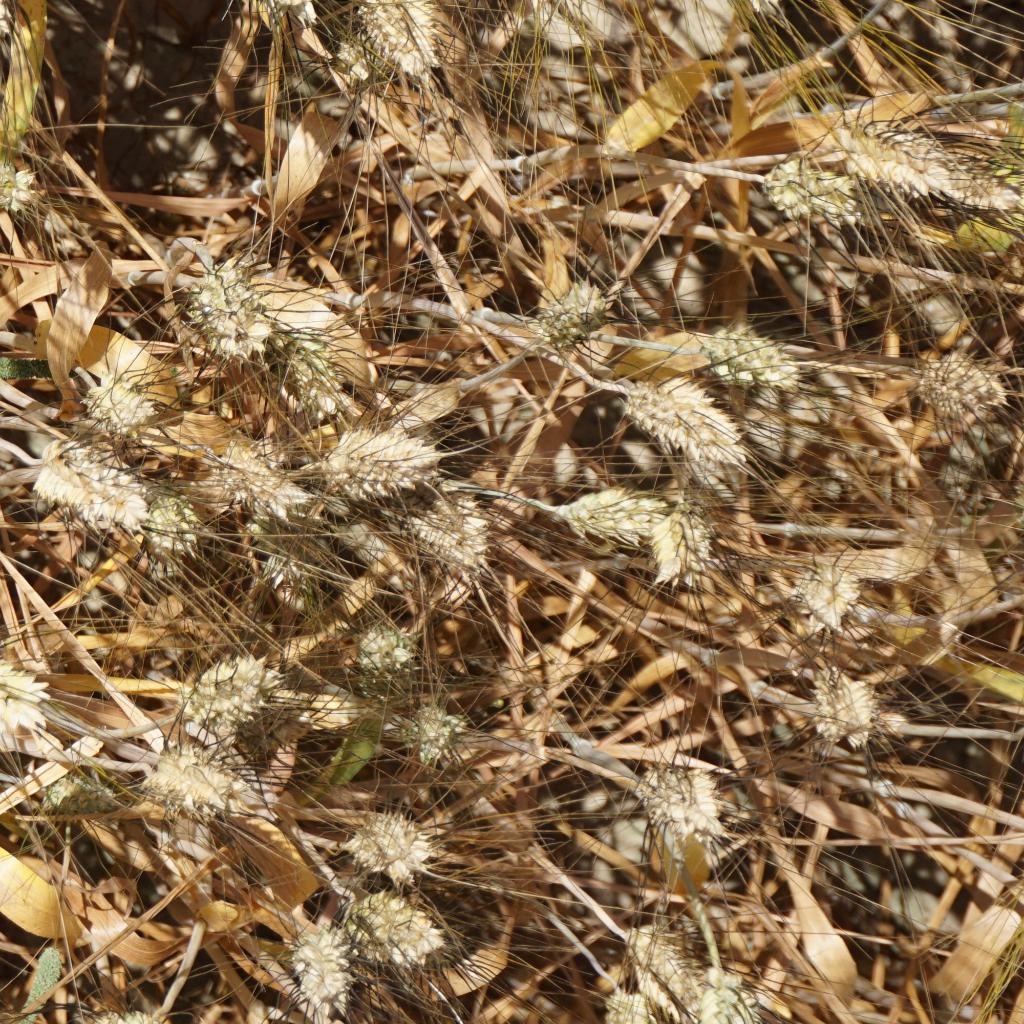
Country: France
Location: Gréoux
Wheat development stage: Filling - Ripening